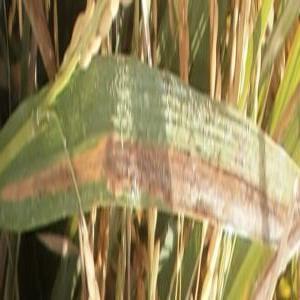
Disease: Bacterialblight